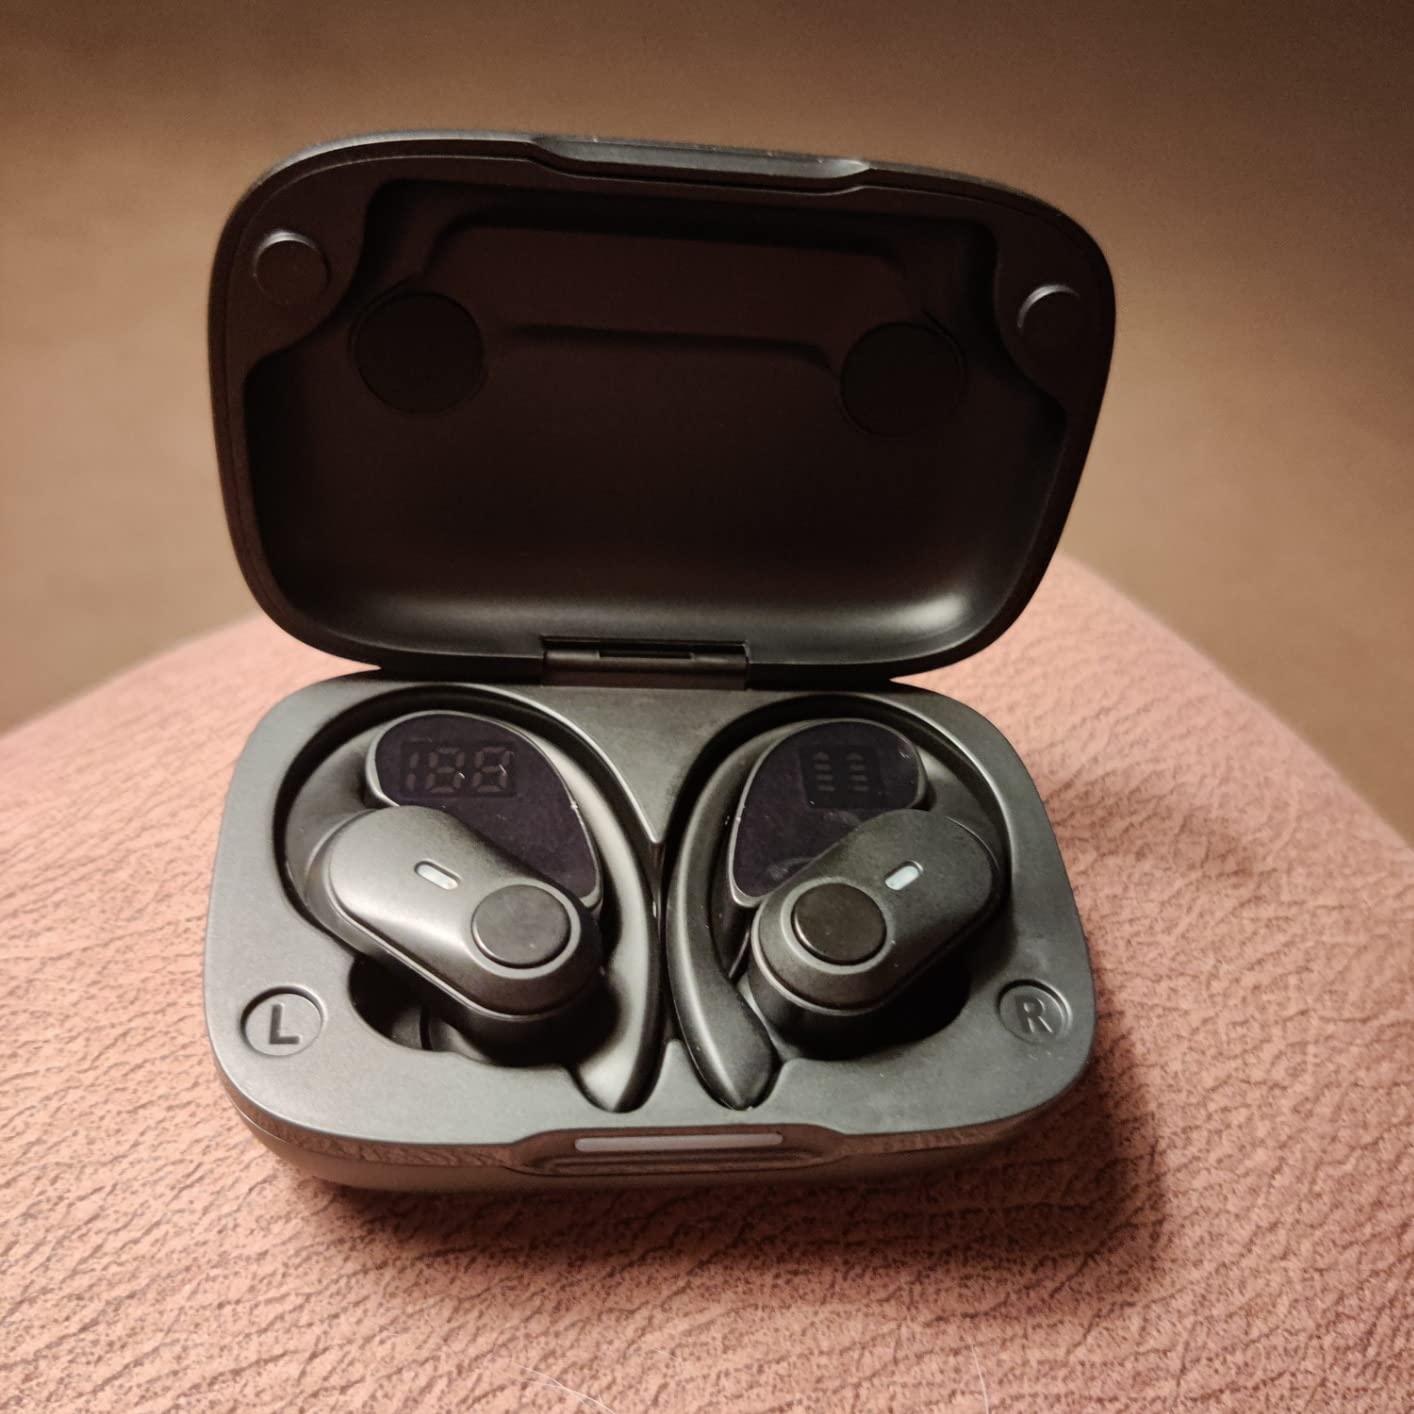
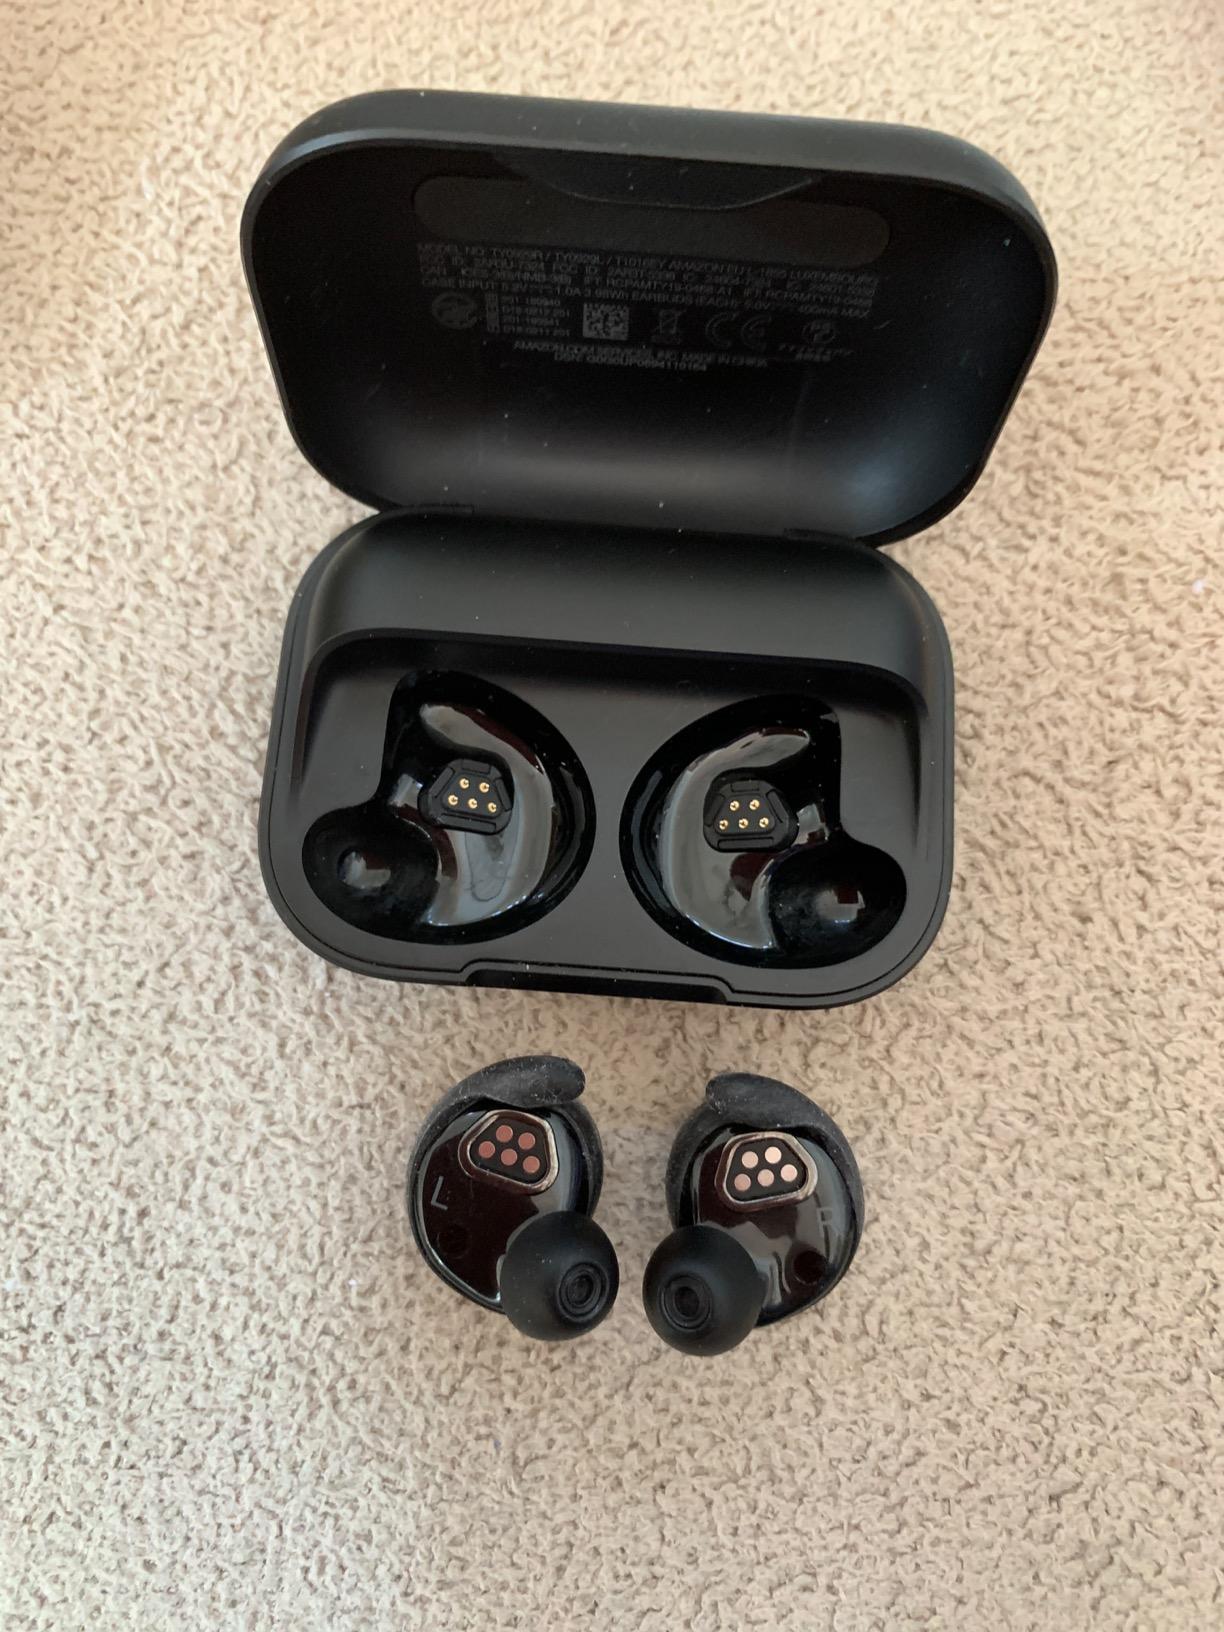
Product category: earbuds
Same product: no